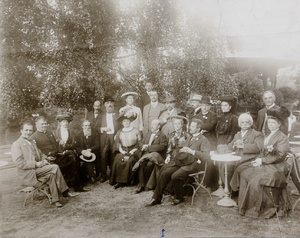
Les Congrès universels de la paix, réunions internationales visant à promouvoir la paix, se déroulèrent dans différentes capitales européennes à la fin du XIXe
Les Congrès universels pour la Paix sont des rassemblements pacifistes internationaux organisés en Europe vers la fin du XIXᵉ et au XXᵉ siècle. Dans l'optique d'un pacifisme libéral, ces congrès rassemblent des groupes religieux, des organisations syndicales, des fonctionnaires et des auteurs. Lors des premiers congrès, l'accent est mis sur la construction des principes du pacifisme et sur sa transmission, ainsi que le droit international. Les Congrès sont interrompus pendant la Première Guerre mondiale et celui prévu à Vienne en septembre 1914 est annulé, bien que déjà prêt.